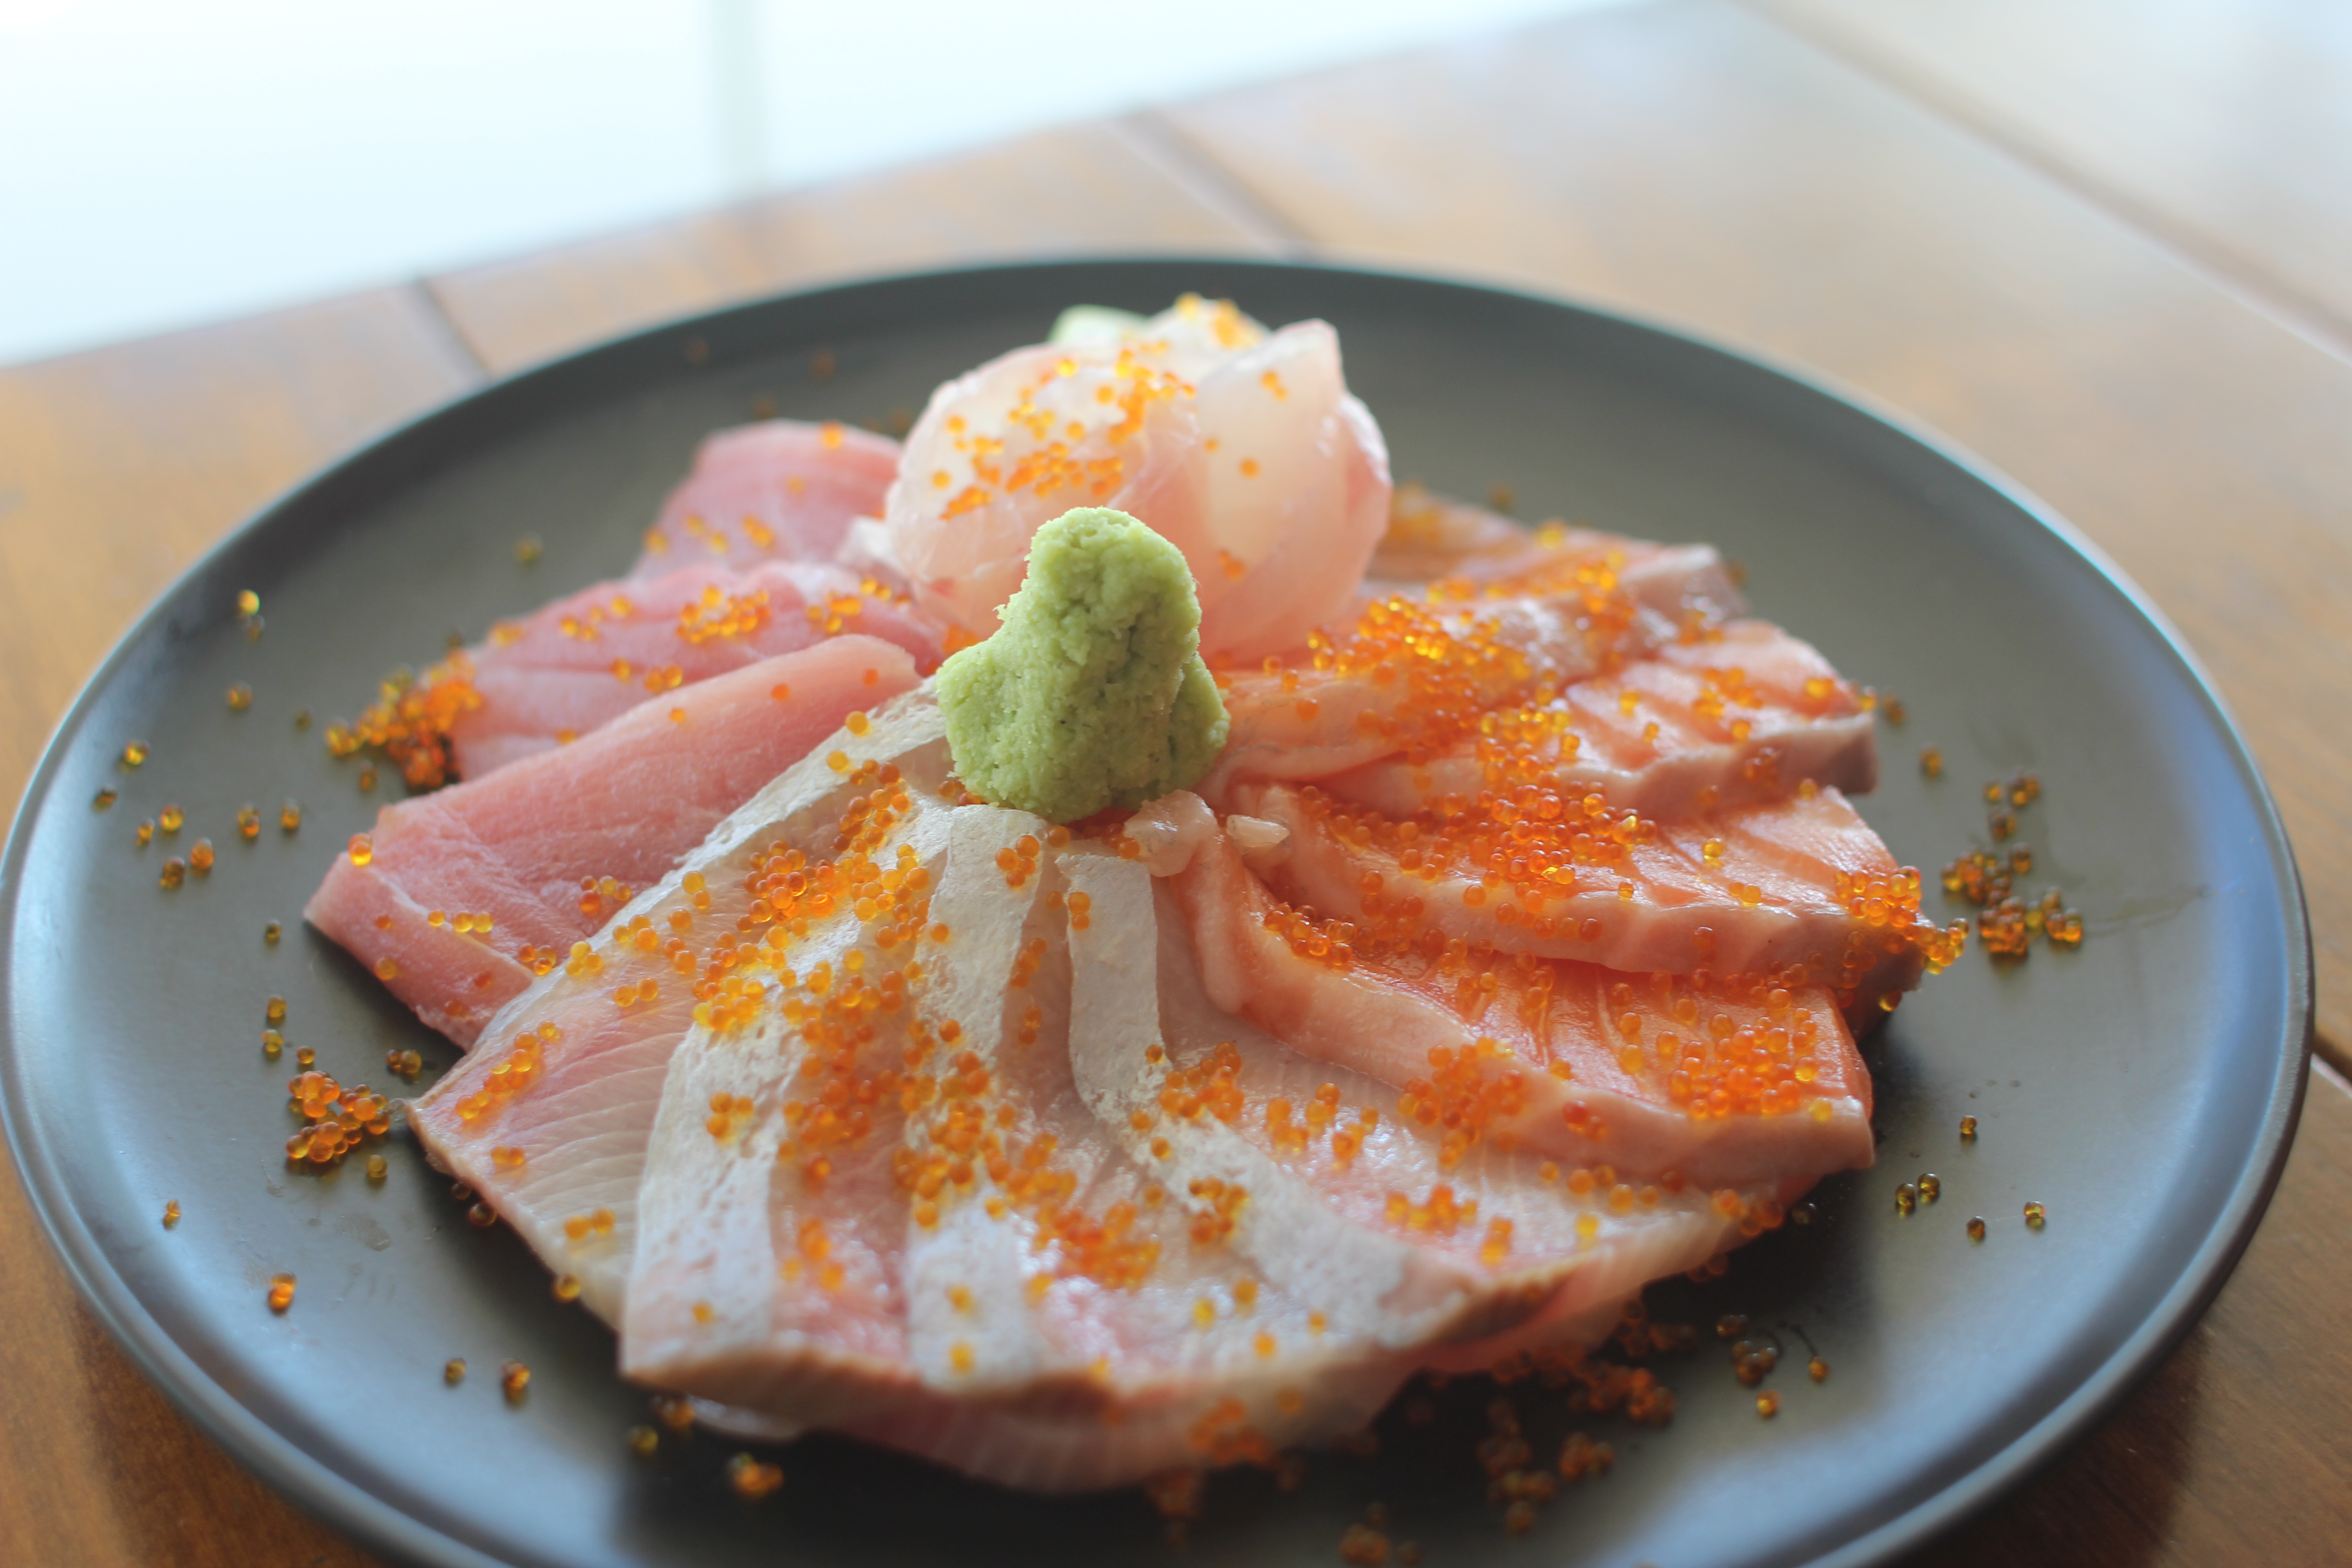
salmon, sashimi, sushi, wasabi, japanese, raw fish, black plate, food, paleo, flying fish roe, tobiko, dish, cuisine, asian food, side dish, recipe, appetizer, breakfast